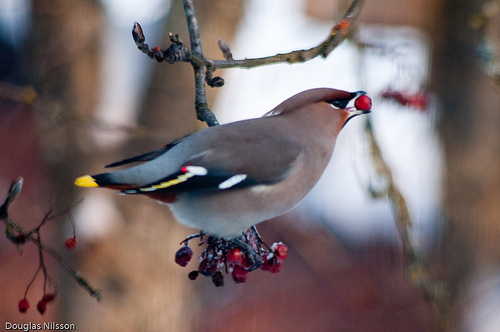
white bird with light brown body, black wings with white spots with a yellow tail, and a black beak and circle around the eye.
this small bird has soft gray feathers with blue, black, yellow and white patterns on its wings.
this is a grey bird with a yellow tail wing and a small pointed beak.
a small bird with grey-red plumage, small white markings under the eyes and yellow tailtips.
this bird is grey with white on its wings and has a very short beak.
this bird is grey with white and yellow and has a very short beak.
this particular bird has a belly that is gray and brown
this bird is gray, yellow, and white in color, with a multi colored beak.
this particular bird has a belly that is white and tan
this small bird has a red eyebrow, a light breast and yellow tipped outer retrices.
Species: Bohemian Waxwing